Public Relations Society of America

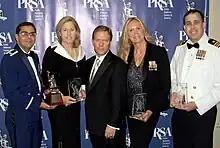
Department of Defense staff holding the Silver Anvil award in 2008

PRSA is organized as a 501(c)(6) not-for-profit organization and governed by a set of bylaws. A chair is nominated each year and elected based on a vote of the Leadership Assembly. The Leadership Assembly consists of one delegate for every 100 members, as well as anyone that holds an elected office. Elected positions within PRSA are held on a volunteer-basis. A board of directors can propose membership fee changes that must be approved by the assembly. The board has the authority to create or dissolve task forces and committees as well as revoke or reward membership status. PRSA's Board of Ethics and Professional Standards and the Universal Accreditation Board make recommendations on the code of conduct and accreditation programs respectively. PRSA has more than 100 chapters in ten districts, nearly 375 student chapters and 14 interest groups. PRSA Miami has the largest endowment of the chapters. The Miami chapter gives a number of awards including a Lifetime Achievement Award and funds scholarships for students in the field of public relations.